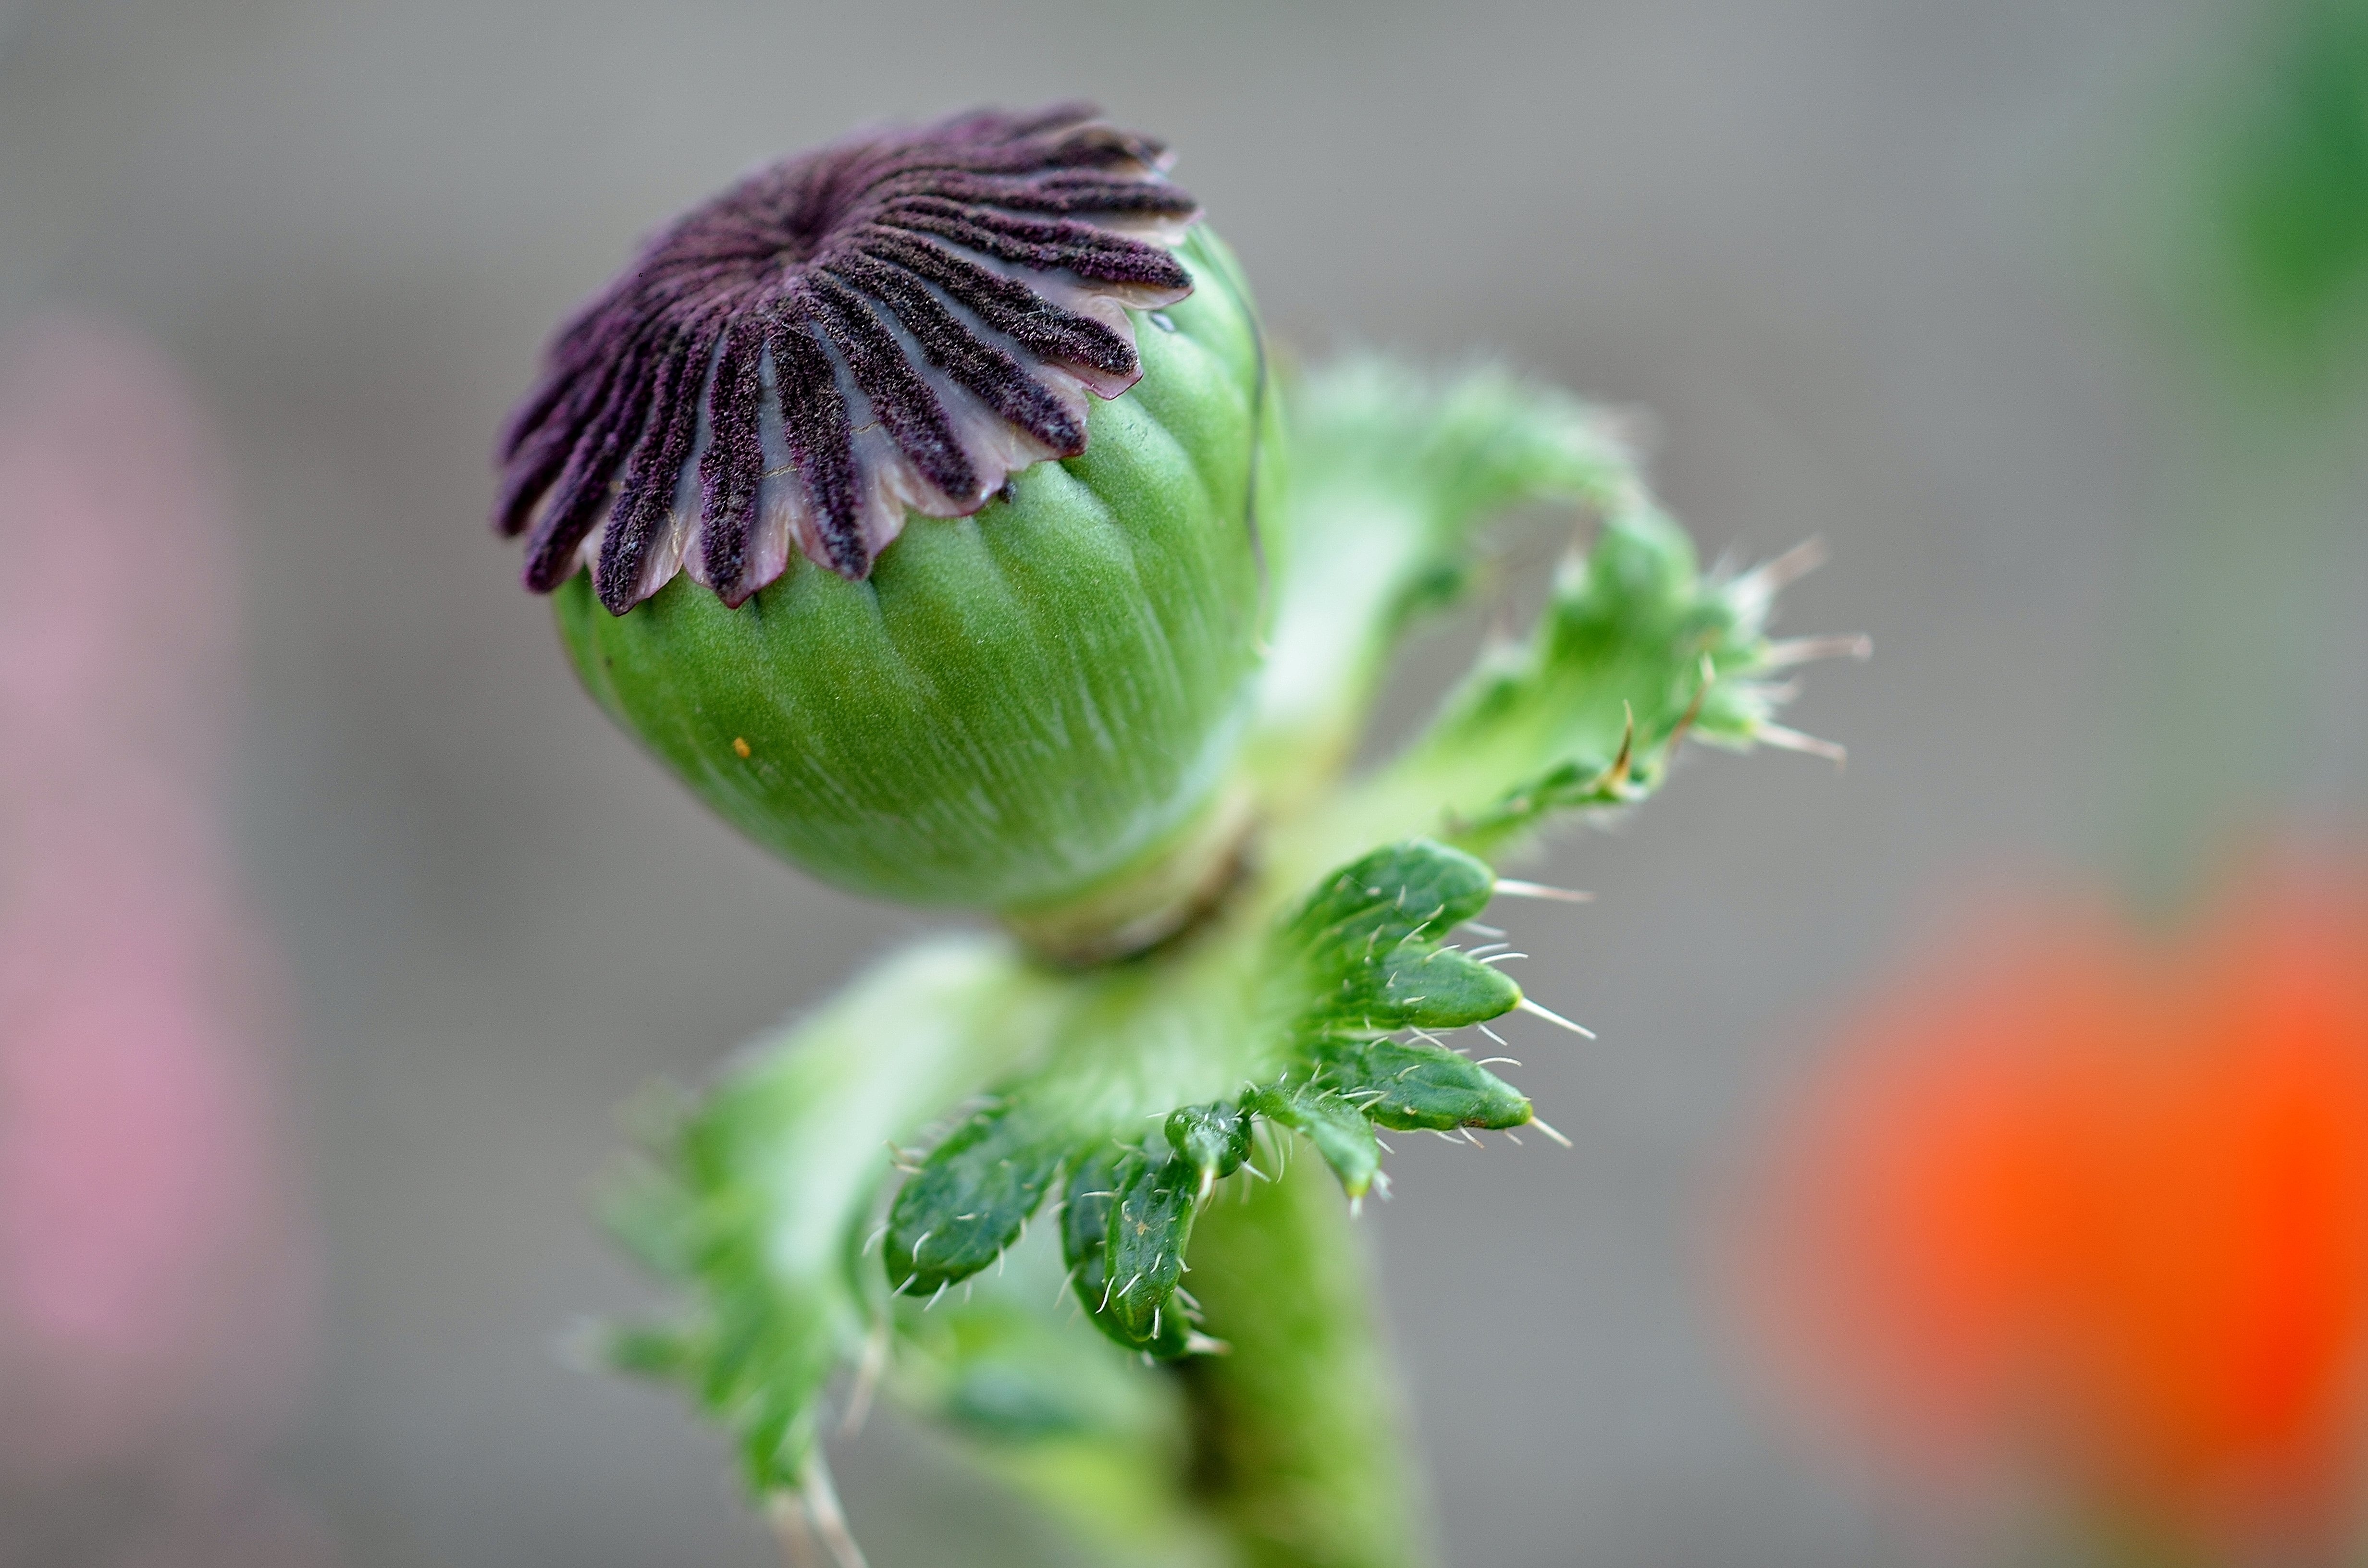
nature, blossom, plant, photography, stem, leaf, flower, petal, bloom, floral, environment, green, herb, natural, botany, agriculture, flora, botanical, wildflower, close up, outdoors, vegetation, poppy, horticulture, bud, organic, macro photography, flowering plant, plant stem, land plant